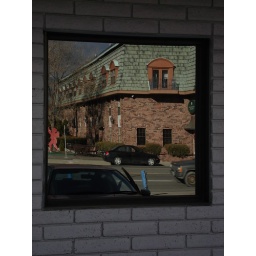
I saw this shot in a bike shop window and couldn't pass it up.